Idavela

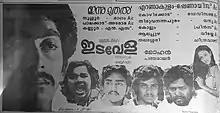
Theatrical release poster

Idavela is a 1982 Malayalam teen film written by Padmarajan and directed by Mohan. It stars Ashokan, Idavela Babu and Nalini in the lead roles. It was the debut film of Idavela Babu, who got his screenname through this film.